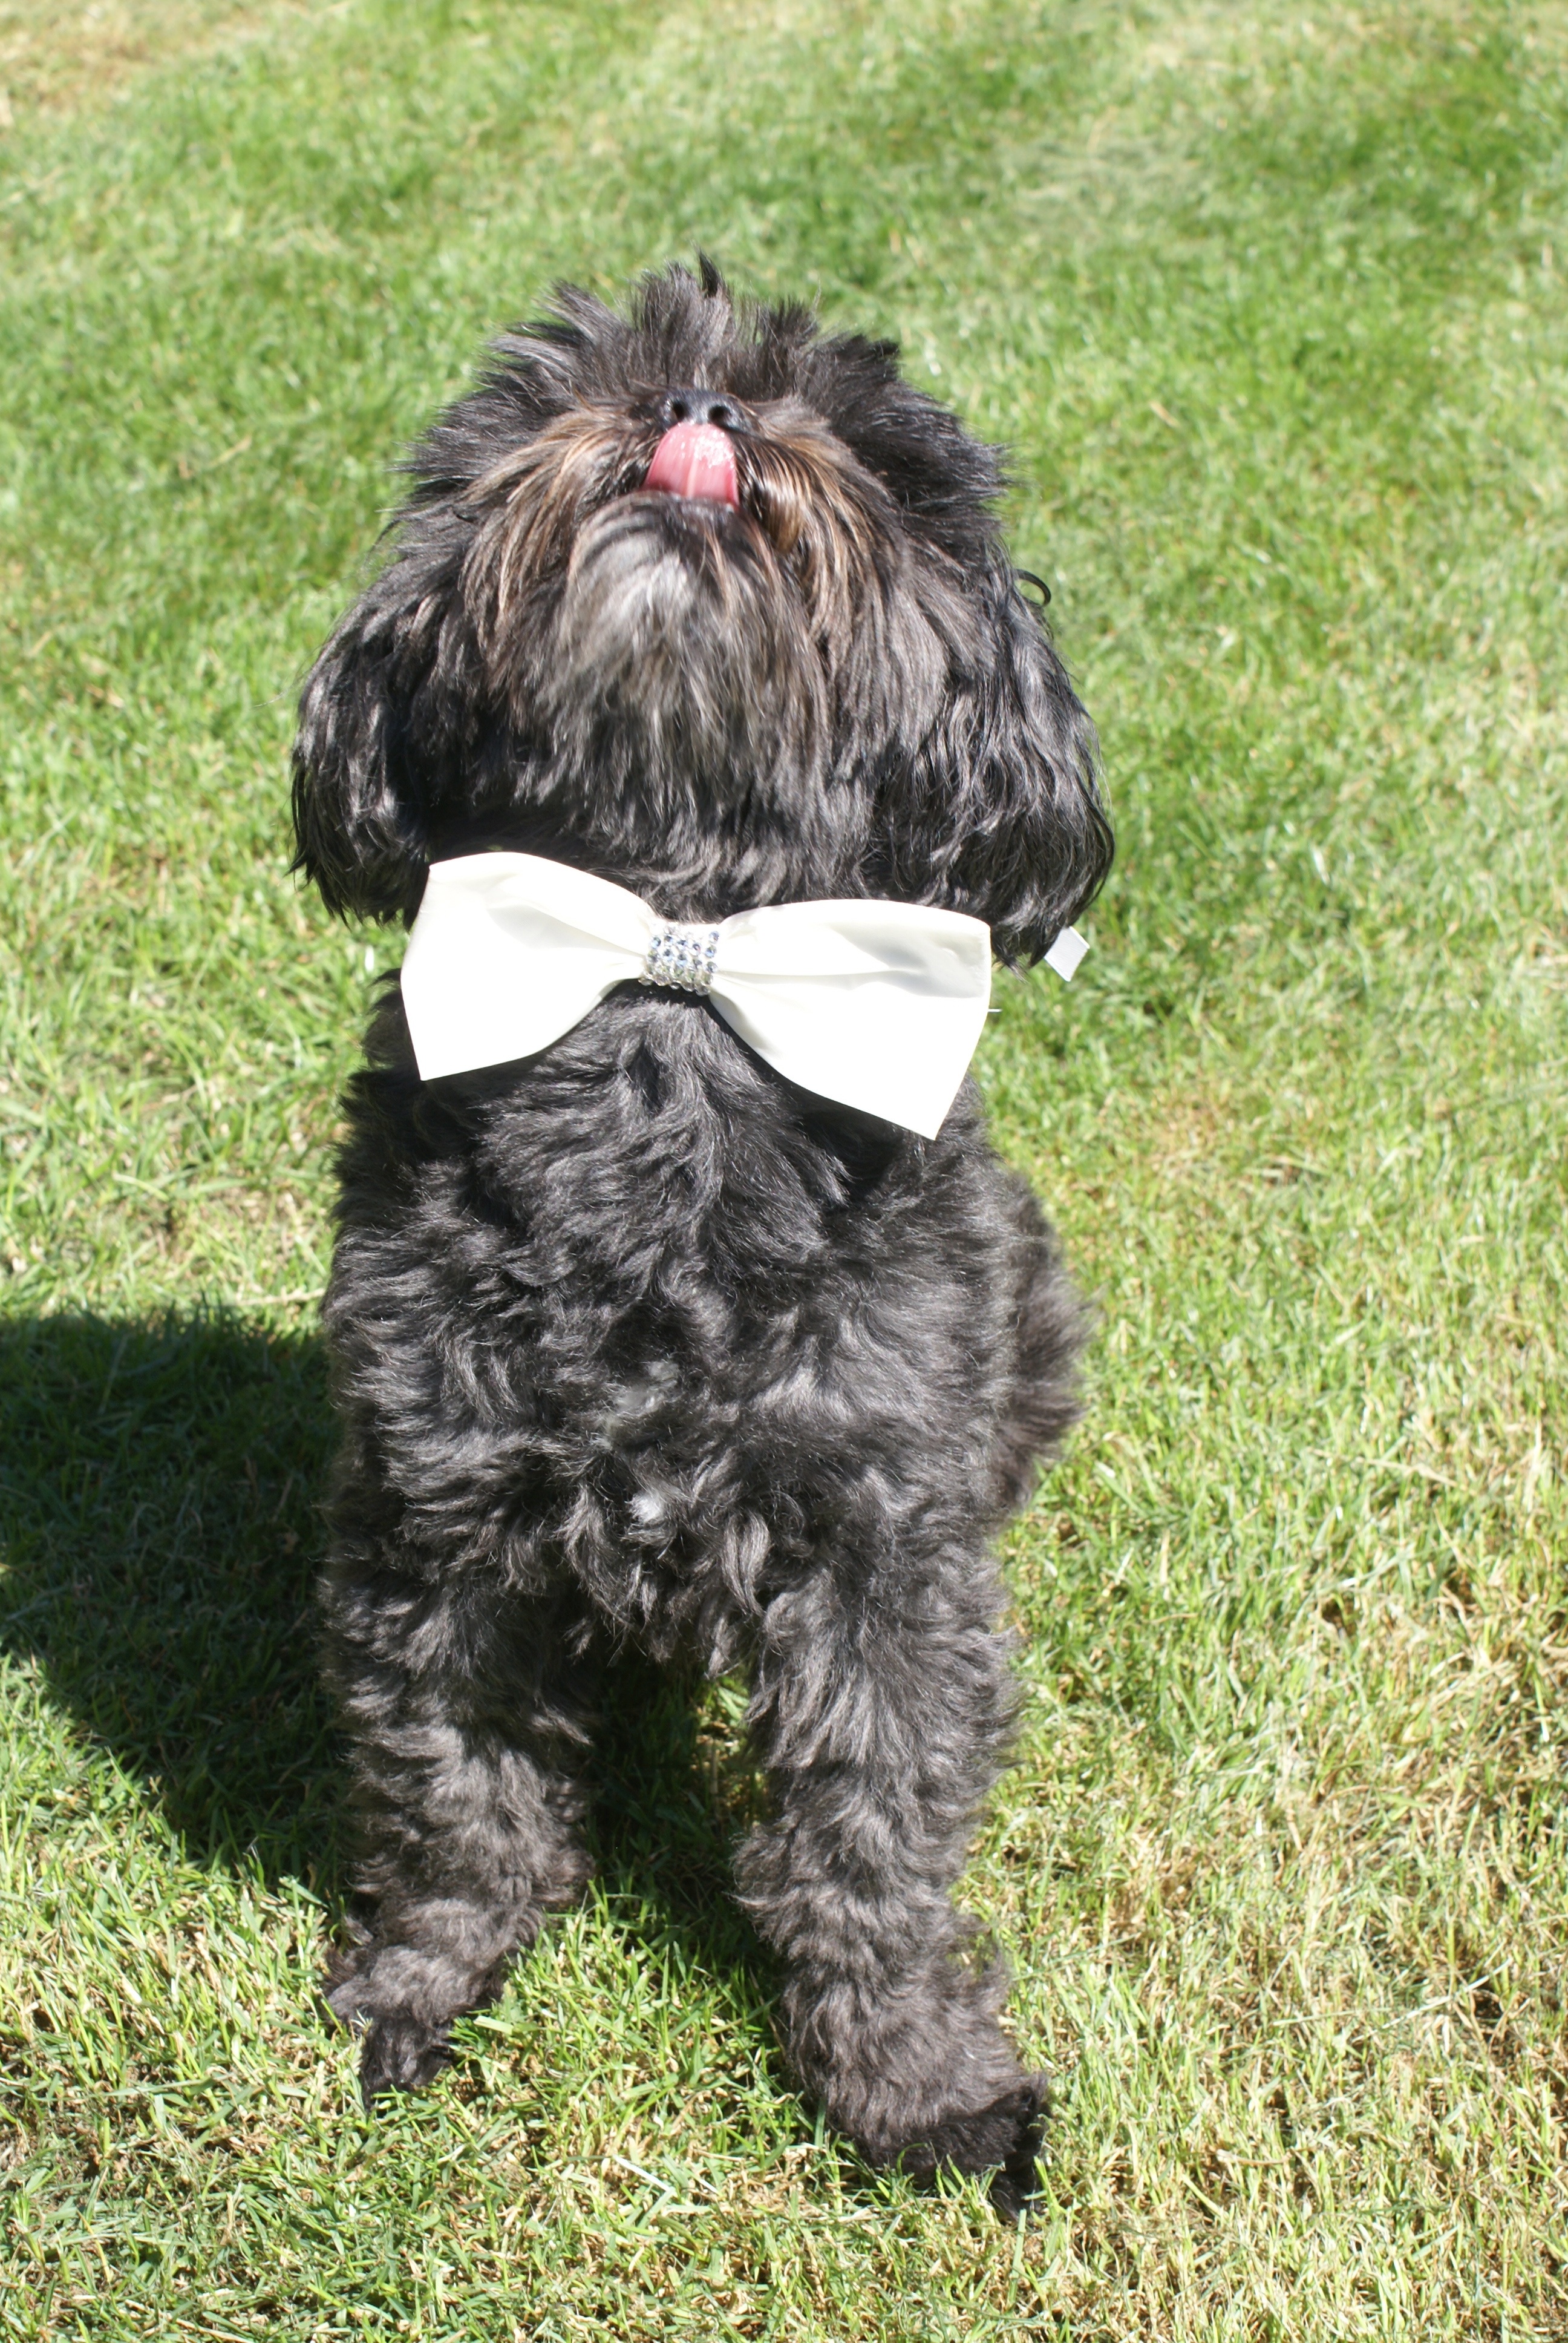
dog, animal, mammal, wedding, vertebrate, schnauzer, miniature schnauzer, dog breed, lhasa apso, miniature poodle, cockapoo, tibetan terrier, affenpinscher, havanese, dog like mammal, schnoodle, dandie dinmont terrier, glen of imaal terrier, dog crossbreeds, bolonka, poodle crossbreed, lagotto romagnolo, pumi, standard schnauzer, portuguese water dog, bouvier des flandres, c o da serra de aires, funny pictures, lowchen, black russian terrier